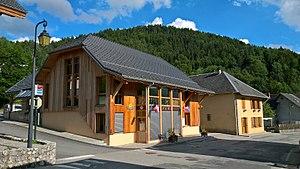
Entremont-le-Vieux, mairie
Entremont-le-Vieux est une commune française, située dans le département de la Savoie, en région Auvergne-Rhône-Alpes.